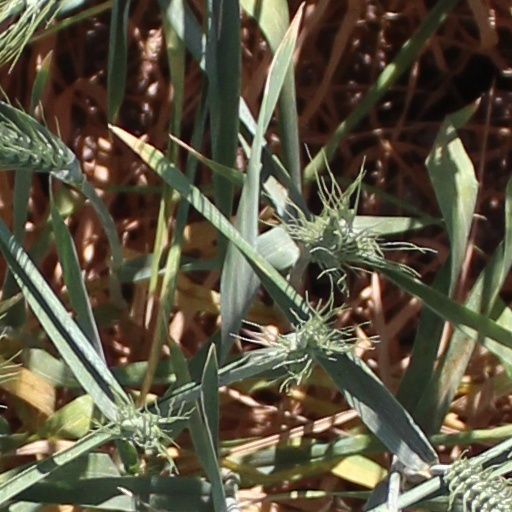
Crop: wheat